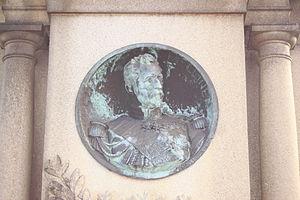
Médaillon du Général Mellinet, réalisé par C. Lebourg, cimetière de la Miséricorde, Nantes.
Émile Henry Mellinet, né le 1ᵉʳ juin 1798 à Nantes et mort le 20 janvier 1894 dans la même ville, est un militaire français, général à partir de 1850.